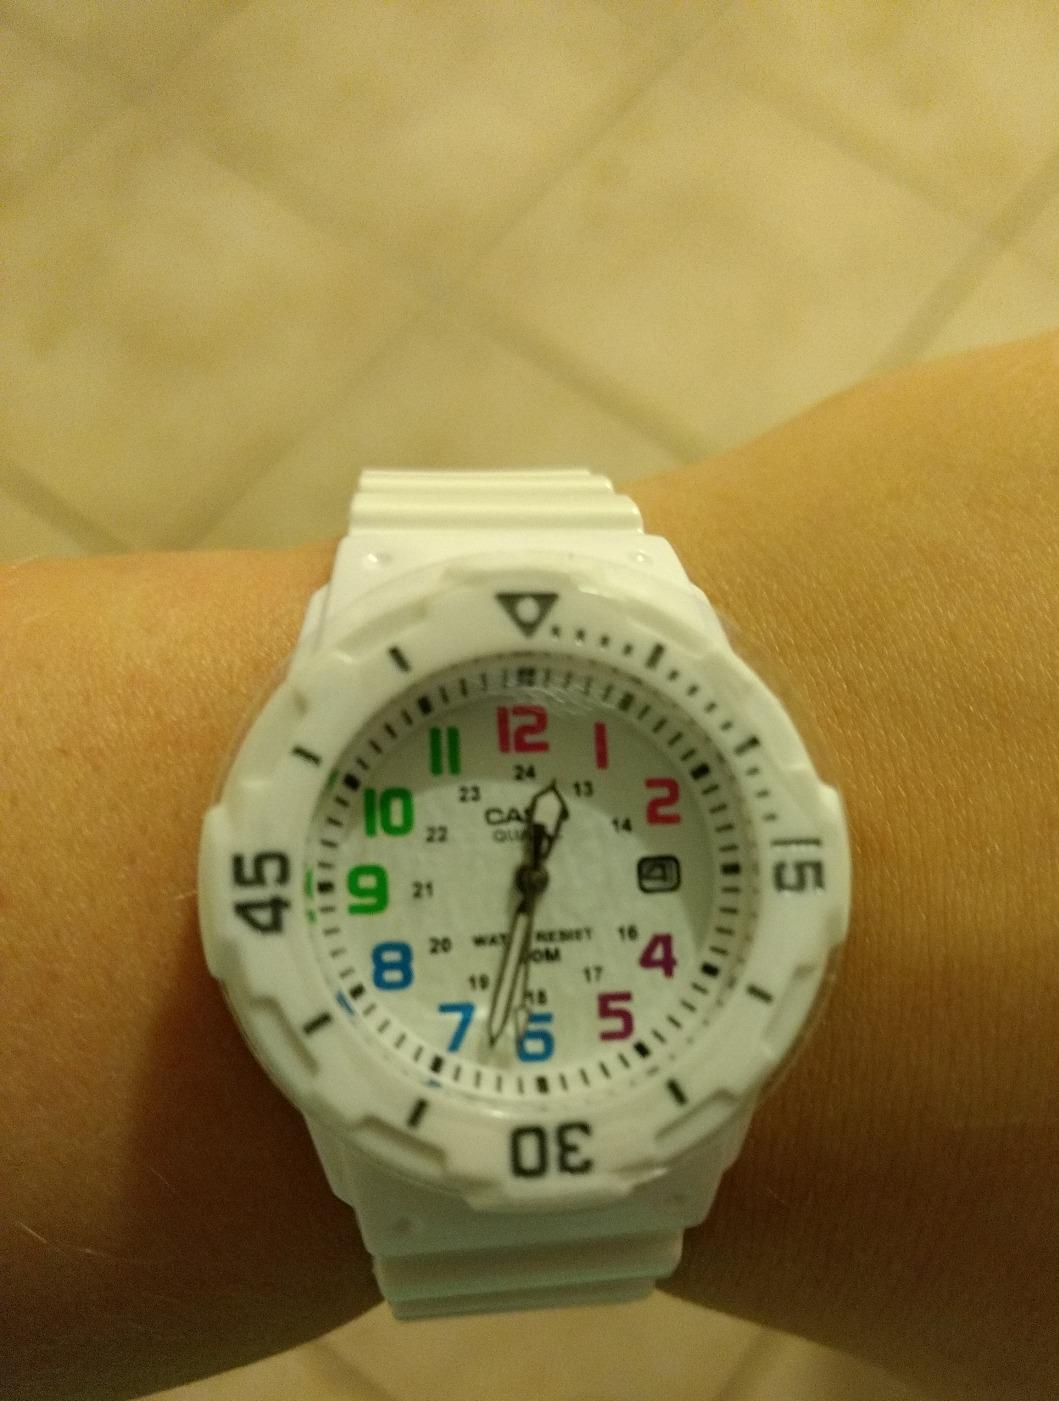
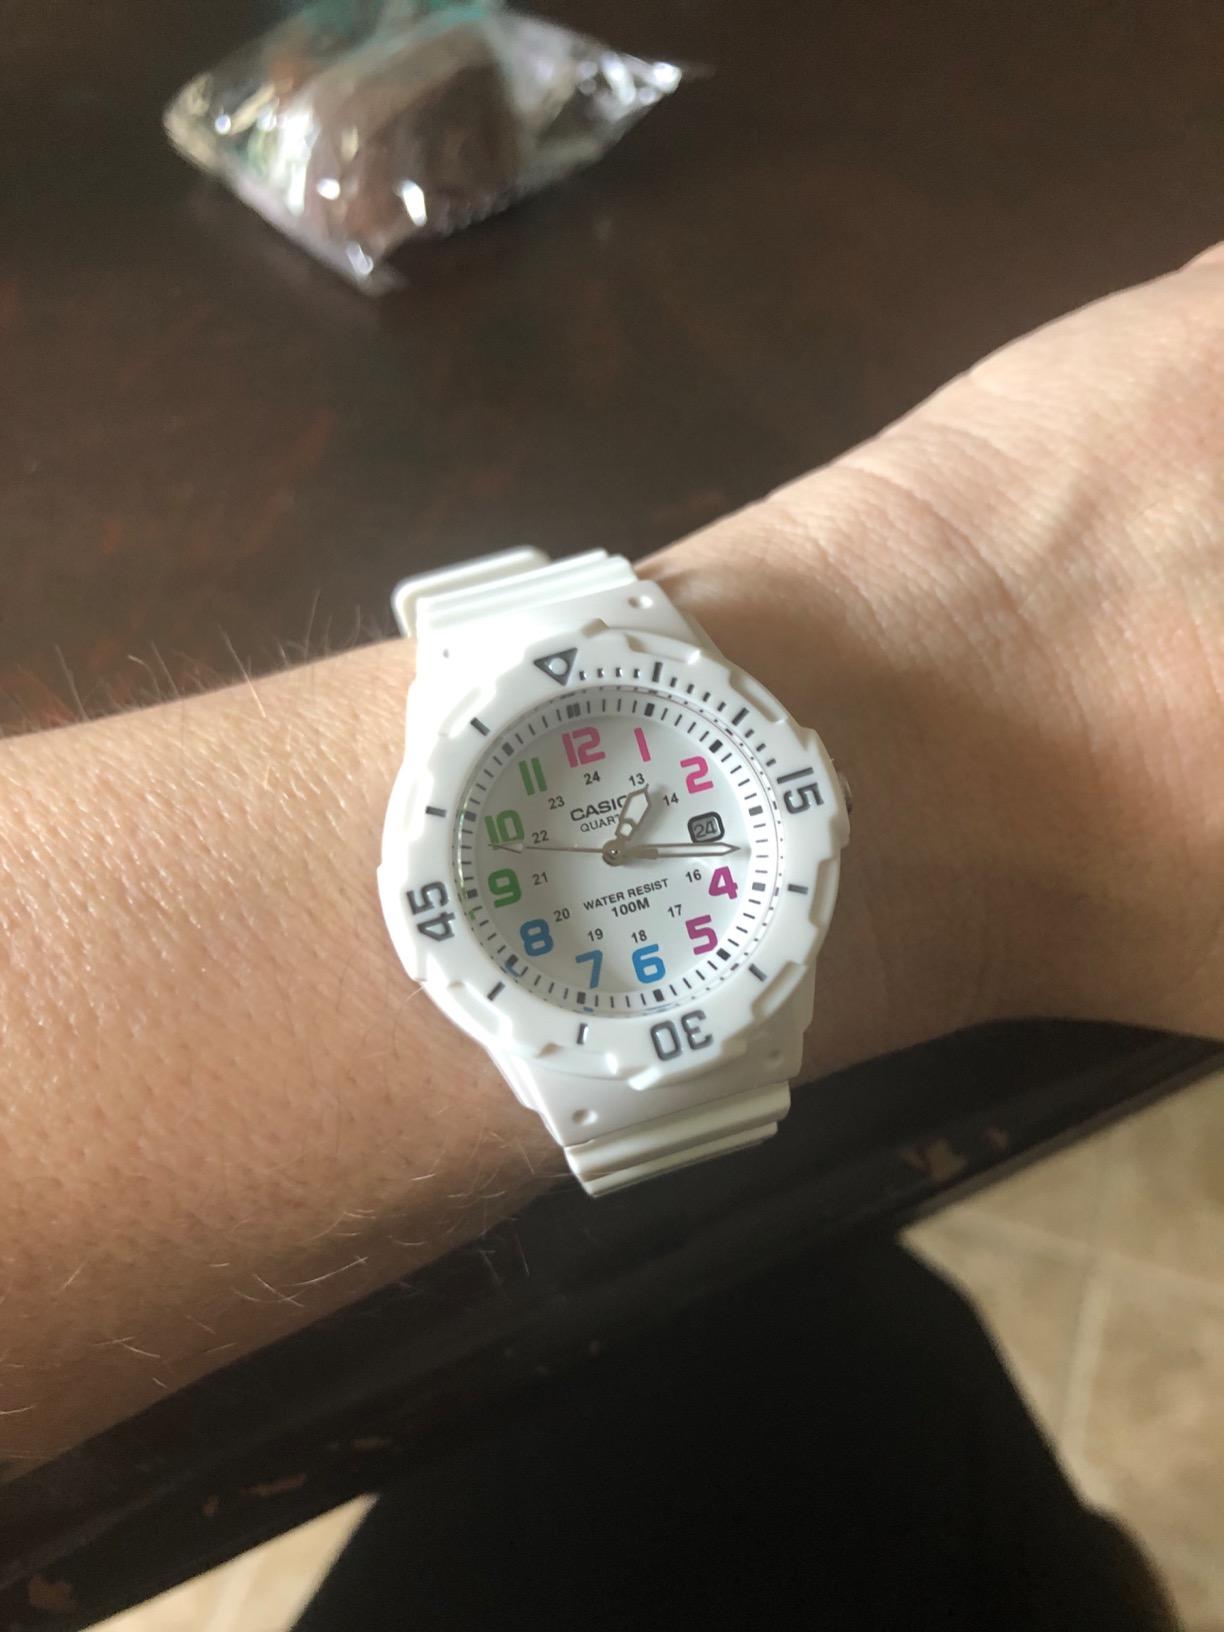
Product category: accessories_watch
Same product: yes